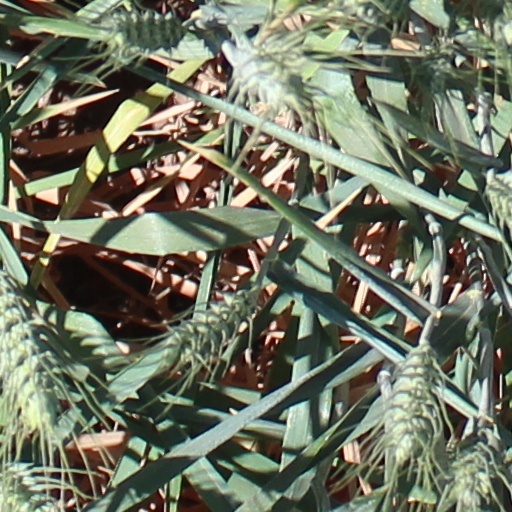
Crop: wheat